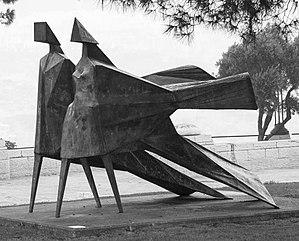
Saint-Priest est une commune française du sud-est de la France située dans la collectivité territoriale de la Métropole de Lyon en région Auvergne-Rhône-Alpes. Ses habitants sont appelés les San-Priods.